Argenté rabbit

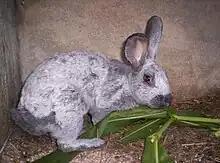
An Argenté de Champagne rabbit

The breed that is recognised by the BRC as the "Argenté de Champagne" is similar to the breed that is recognised by ARBA as the "Champagne d'Argent."